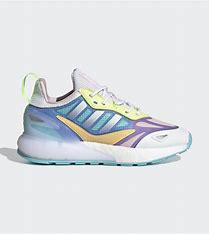
Brand: Adidas
Model: ZX 2K Boost 2